QinetiQ Banshee

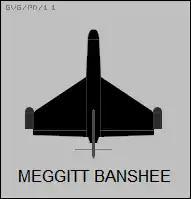
Banshee top-view silhouette

The Banshee was originally developed by Target Technology Ltd. The company had been specialising in lightweight engines for drones and had developed its own design in 1983.